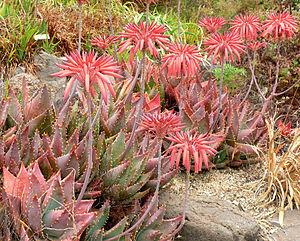
Aloe perfoliata est un aloès rampant rustique, endémique des zones rocheuses et montagneuses du Cap-Occidental, en Afrique du Sud. Cette espèce est la plus répandue du groupe des aloès rampants. Elle est la plus répandue du groupe des Aloès rampants.